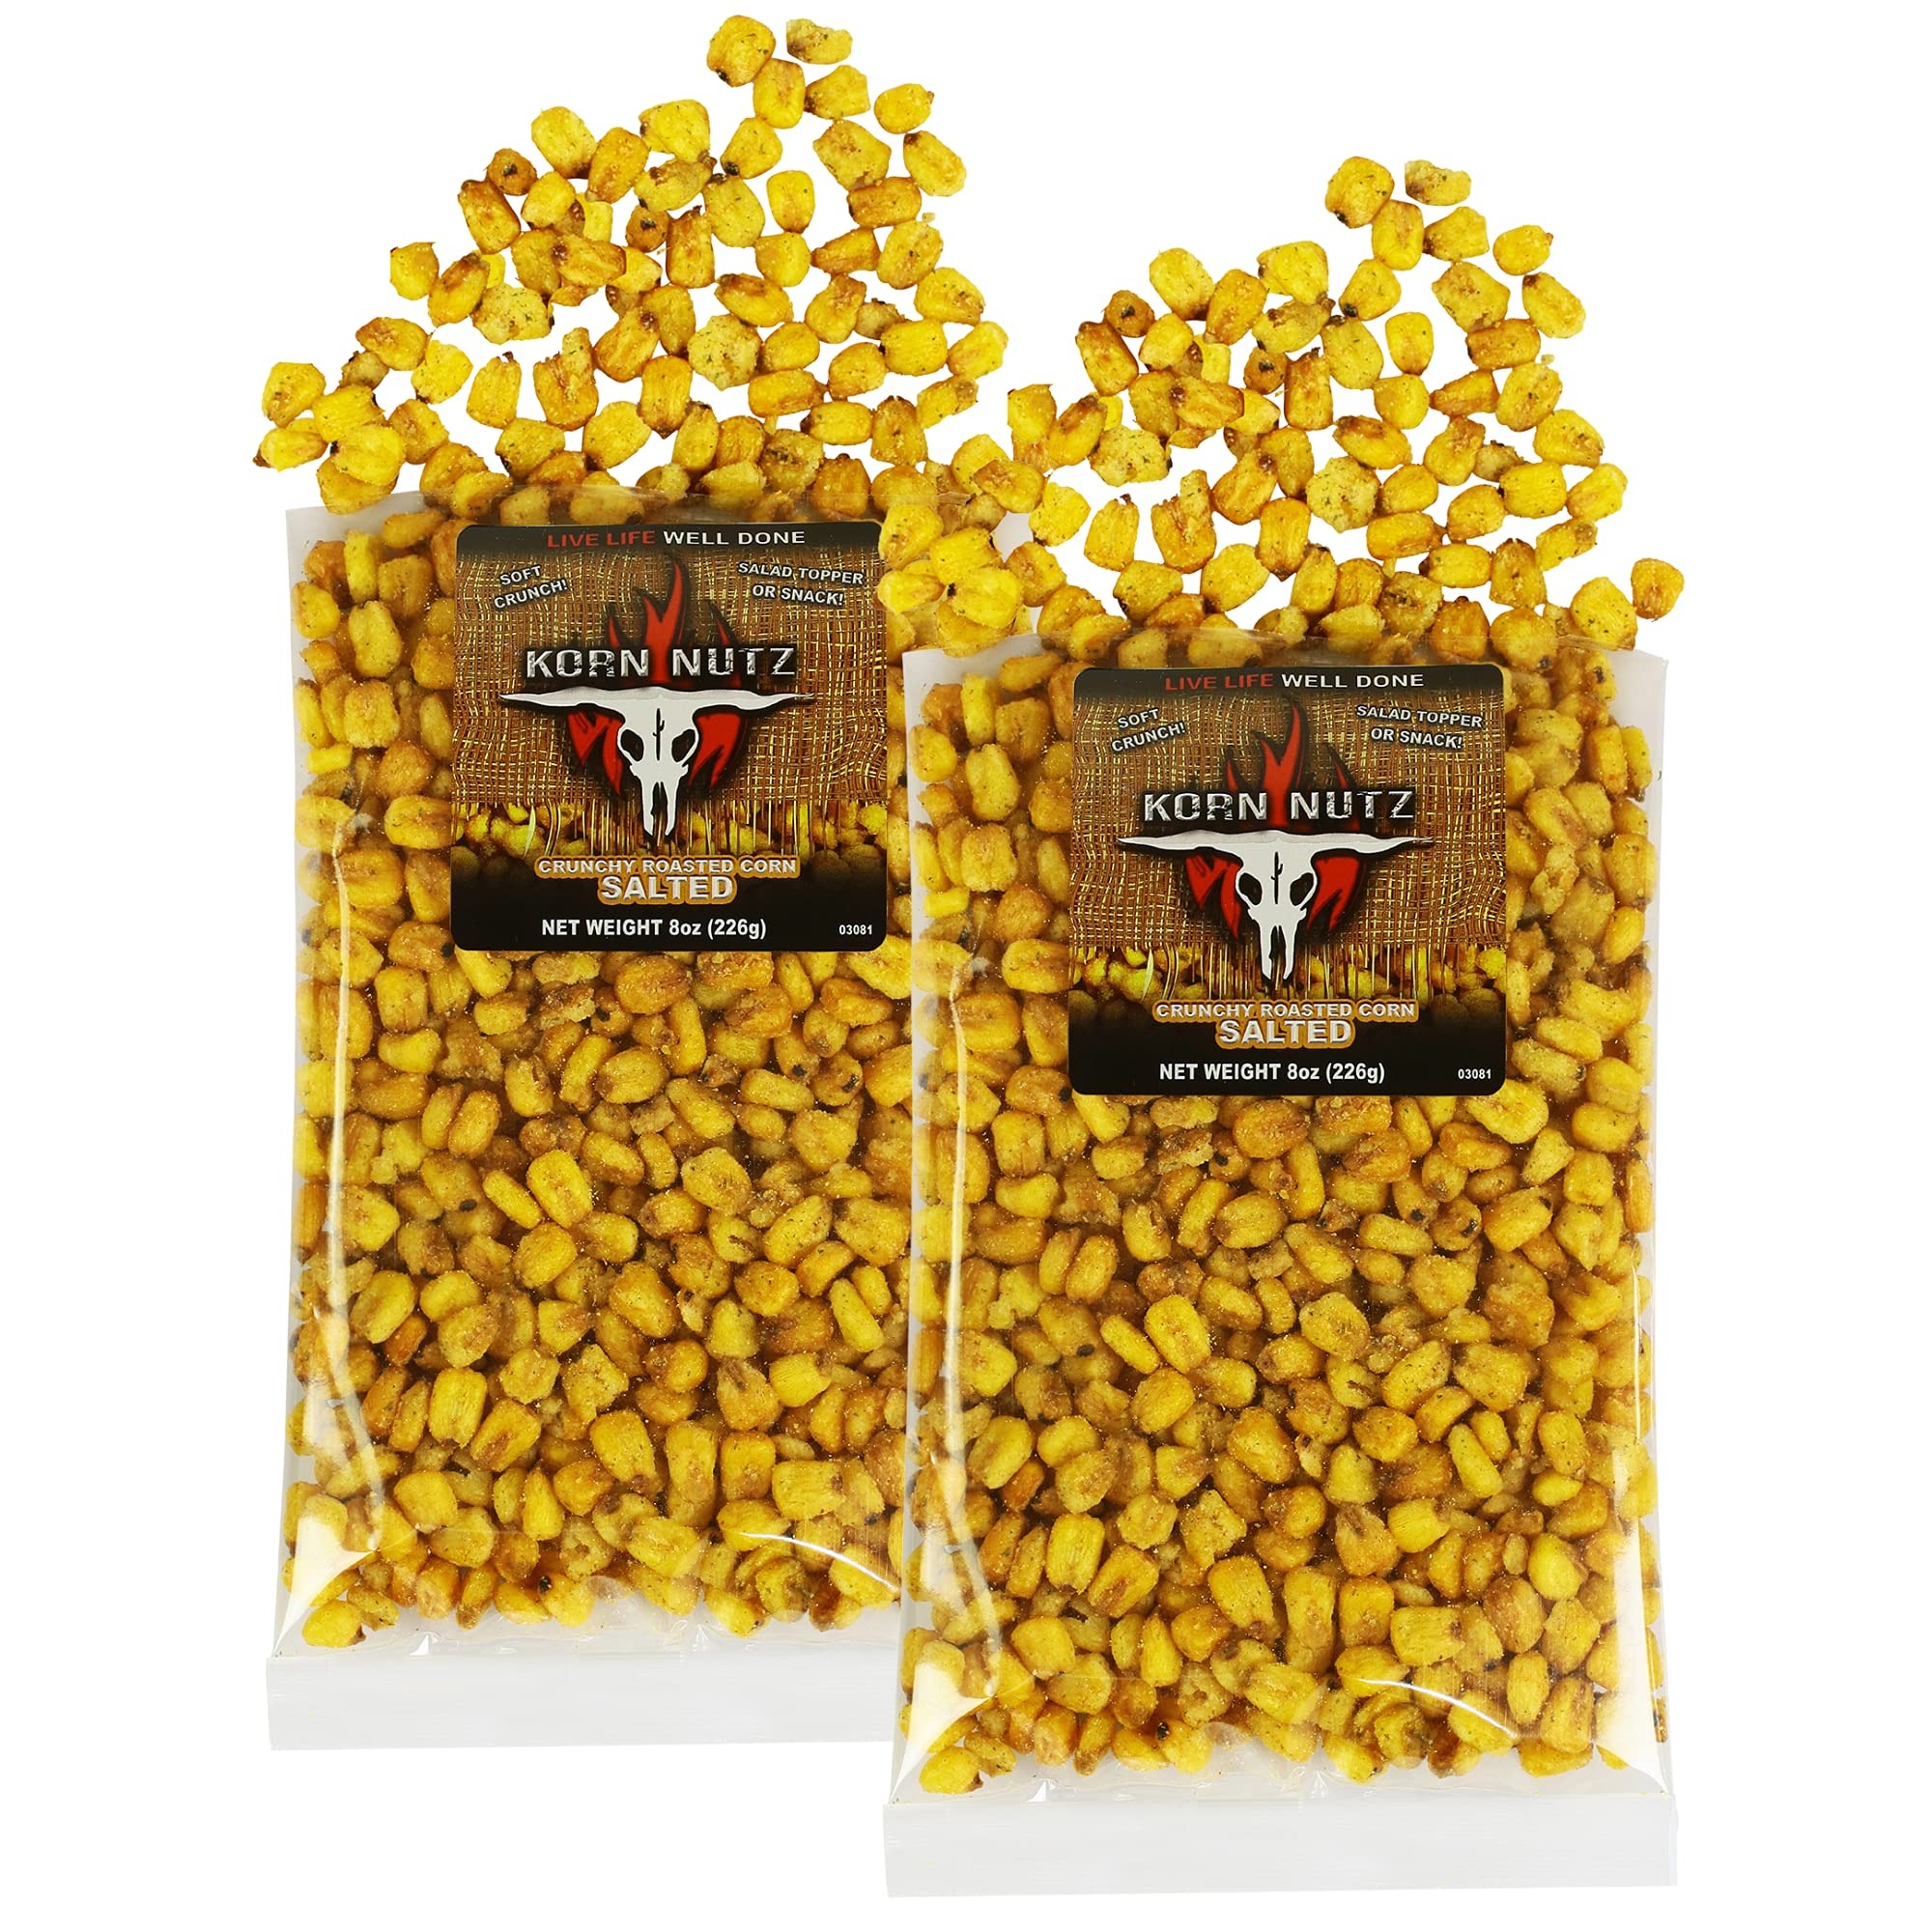
Item Name: Salted Crunchy Corn Kernels | Soft Crunch Toasted Corn | Runnin’ Wild Foods | 1-pound total (Box of 2 bags, 8oz each), Korn Nutz
Bullet Point 1: GOURMET SALTED KORN NUTZ | Our corn nuggets are steam baked and oil roasted to seal in the natural corn flavor, creating a filling snack with a satisfying crunch.
Bullet Point 2: SOFT CRUNCH | With Korn Nutz enjoy a soft crunch with a bold taste.
Bullet Point 3: REAL CORN KERNELS | Plant Based and Kosher, with protein and fiber in every serving! No trans-fat or cholesterol.
Bullet Point 4: MADE FRESH IN THE USA | Great for snacking, as a salad or soup topper, or paired with beer.
Bullet Point 5: FAMILY OWNED SMALL BUSINESS | We are a hardworking, family run dedicated company that’s serious about what we do. If you experience ANY issues with your order, please message the seller (RunninWild) with your order number so we can help you.
Product Description: Our Korn Nutz are steam baked and oil roasted to seal in the natural corn flavor, creating a filling and healthy snack with a dose of protein and fiber in every serving! Enjoy a Soft Crunch with a Bold Taste - the Signature of Korn Nutz!
Value: 16.0
Unit: Ounce

Price: 14.99